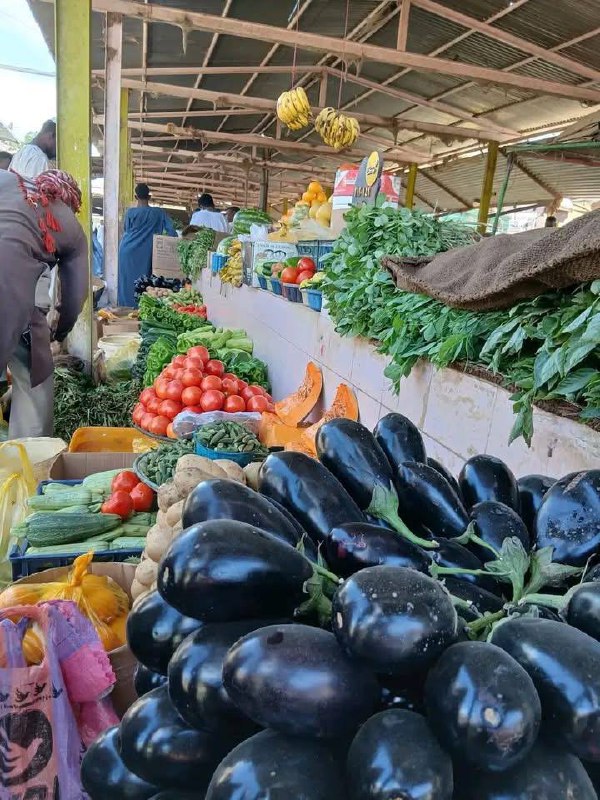
الوصف بالفصحى: باذنجان وطماطم وكوسة وخضروات ورقية مرصوفة فوق منصات عرض خرسانية في سوق الخضار
الوصف بالعامية السودانية: اسود وطماطم وكوسة وخضروات ورقية قاعدين في مصاطب في سوق الخدار
التصنيف: Marketplaces